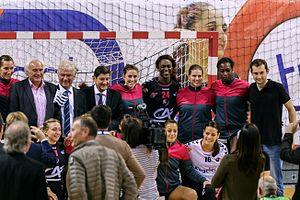
Match de handball du BREST Bretagne Handball à domicile face à Besançon (Entente Sportive Bisontine Féminin) le 16 novembre 2016. La Brest Arena a vu son club l'emporter 24-21.
Le Brest Bretagne Handball est un club français de handball, basé à Brest et évoluant en Ligue Féminine, soit le plus haut niveau de compétition français.